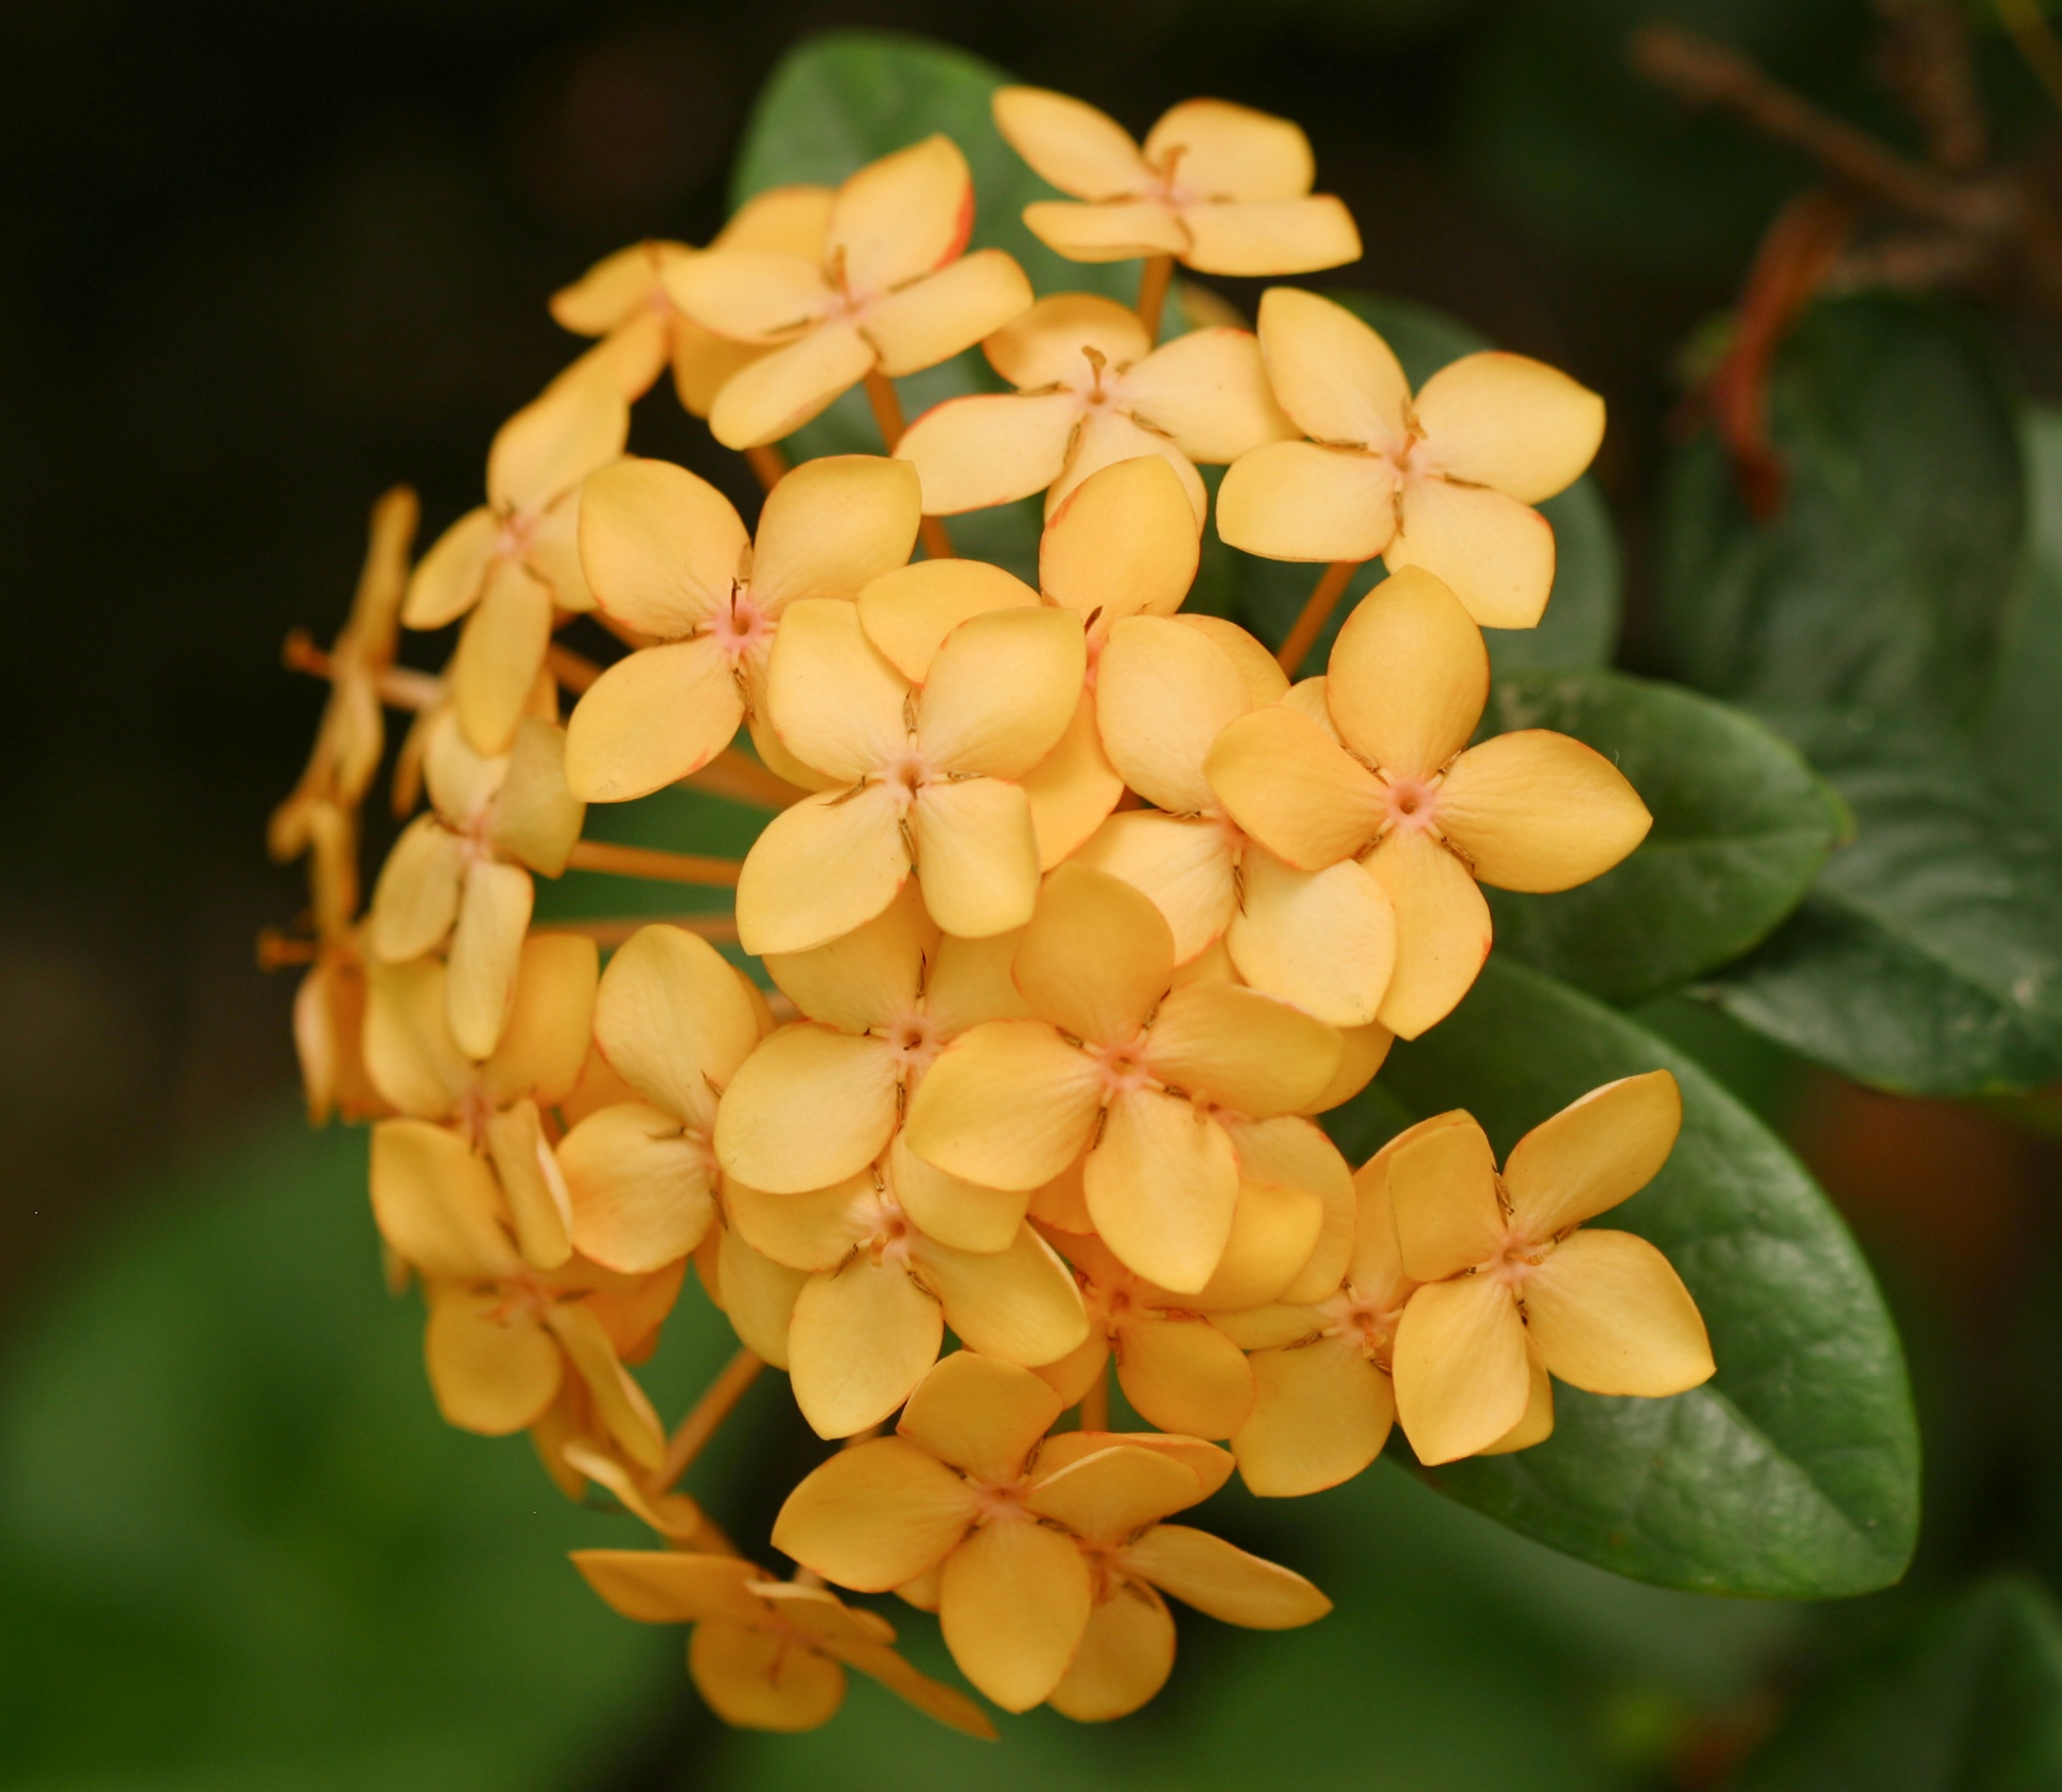
blossom, plant, fruit, leaf, flower, petal, bloom, food, produce, tropical, fresh, botany, yellow, flora, shrub, bright, macro photography, flowering plant, maui sunset, land plant, jungle geranium